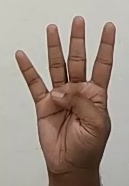
ASL sign: 4